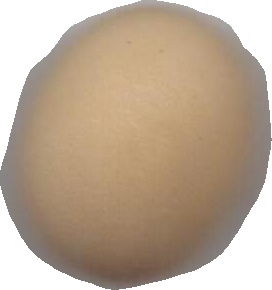
Variety: Grobogan